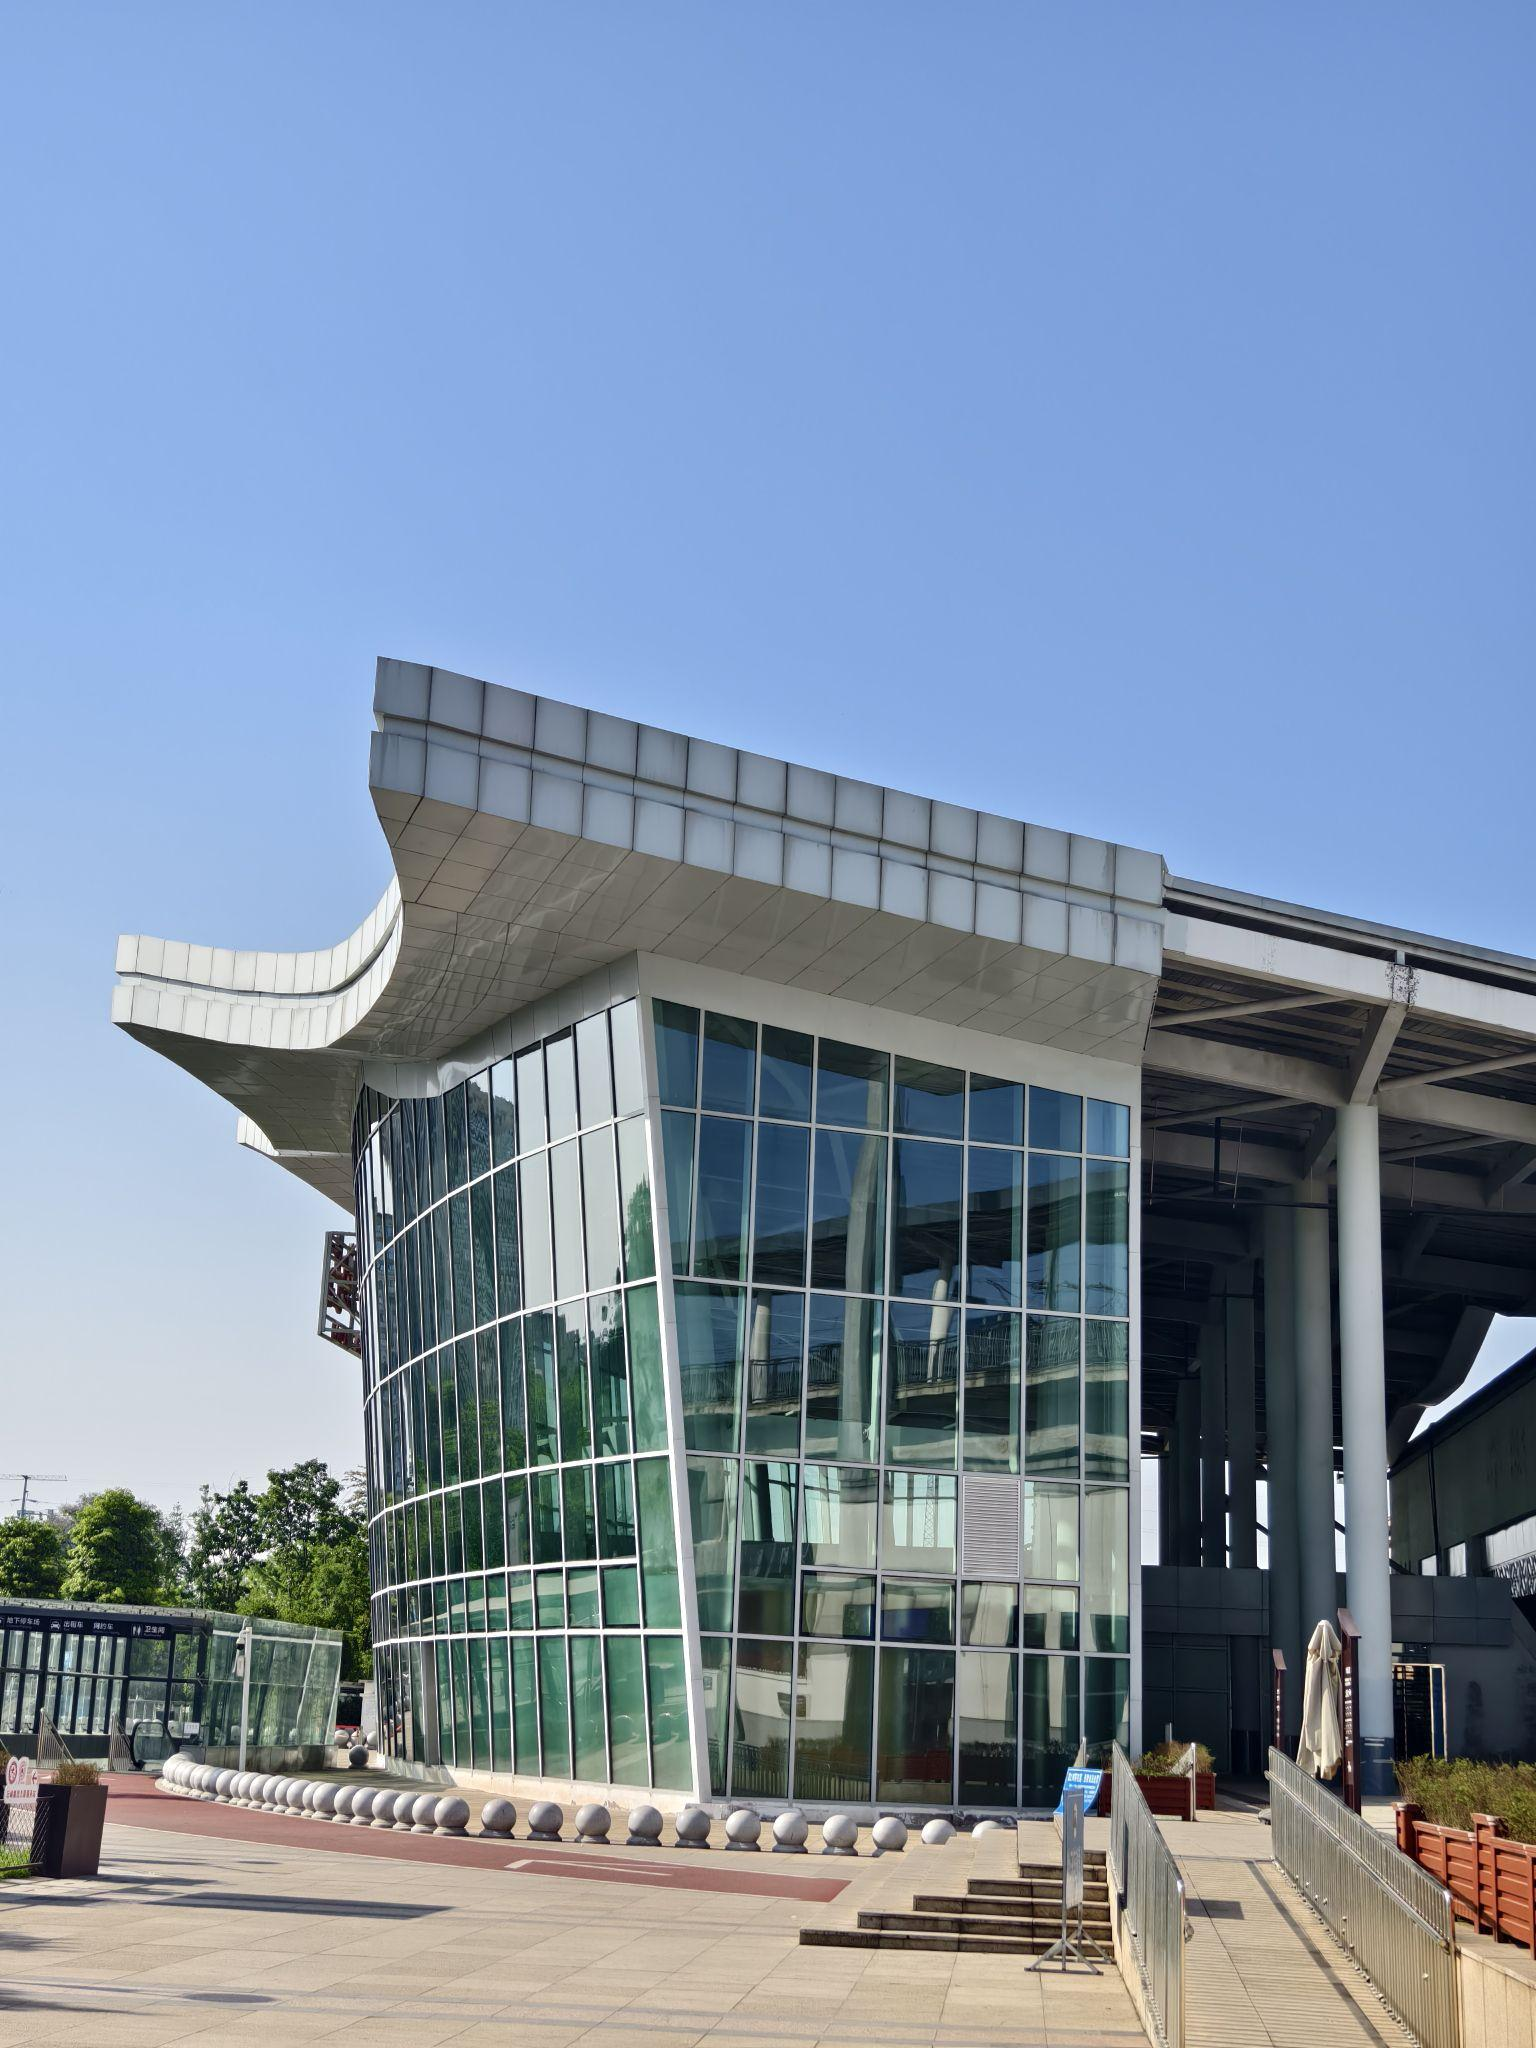
地标名称：邛崃站
所在城市：成都市·邛崃市